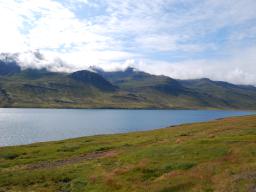
Label: Background_without_leaves